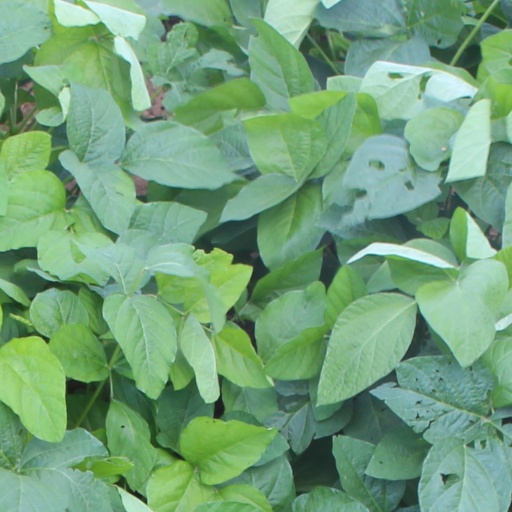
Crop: soybean